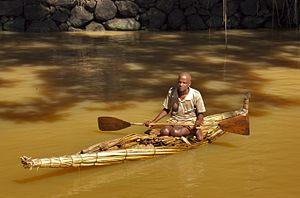
Les tankwas sont des types d'embarcations traditionnelles utilisés sur le lac Tana et sa région, en Éthiopie.